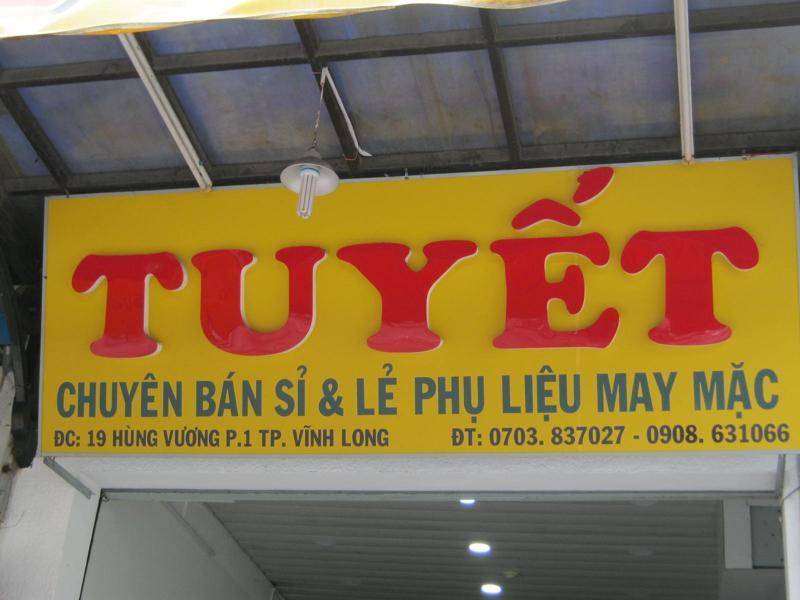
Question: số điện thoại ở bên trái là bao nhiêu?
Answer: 0703837027